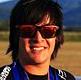
Age: 21